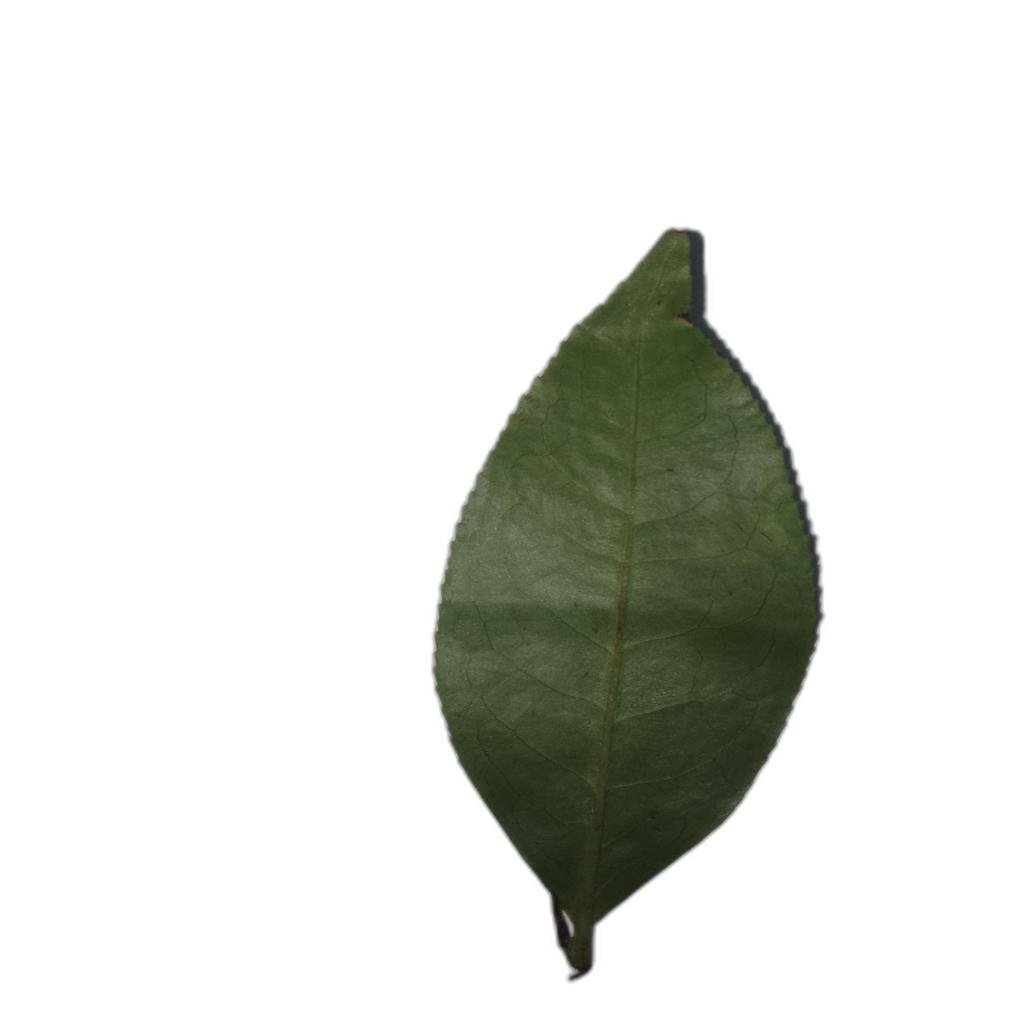
Label: Healthy